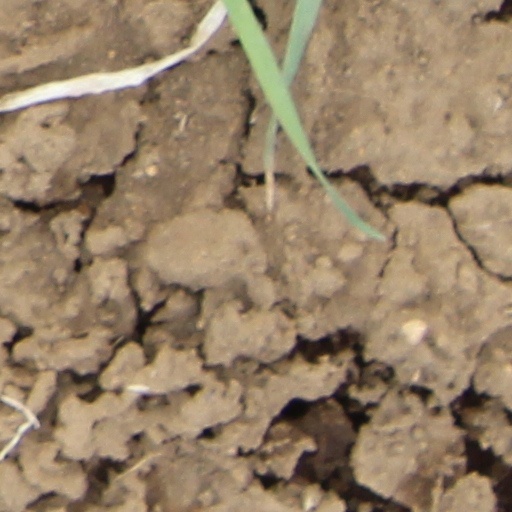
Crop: wheat